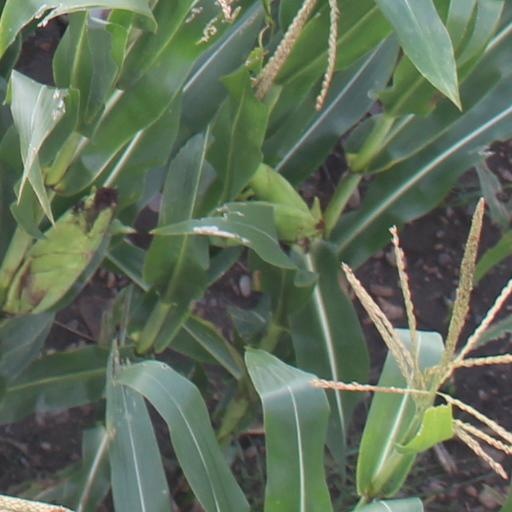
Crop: maize; corn